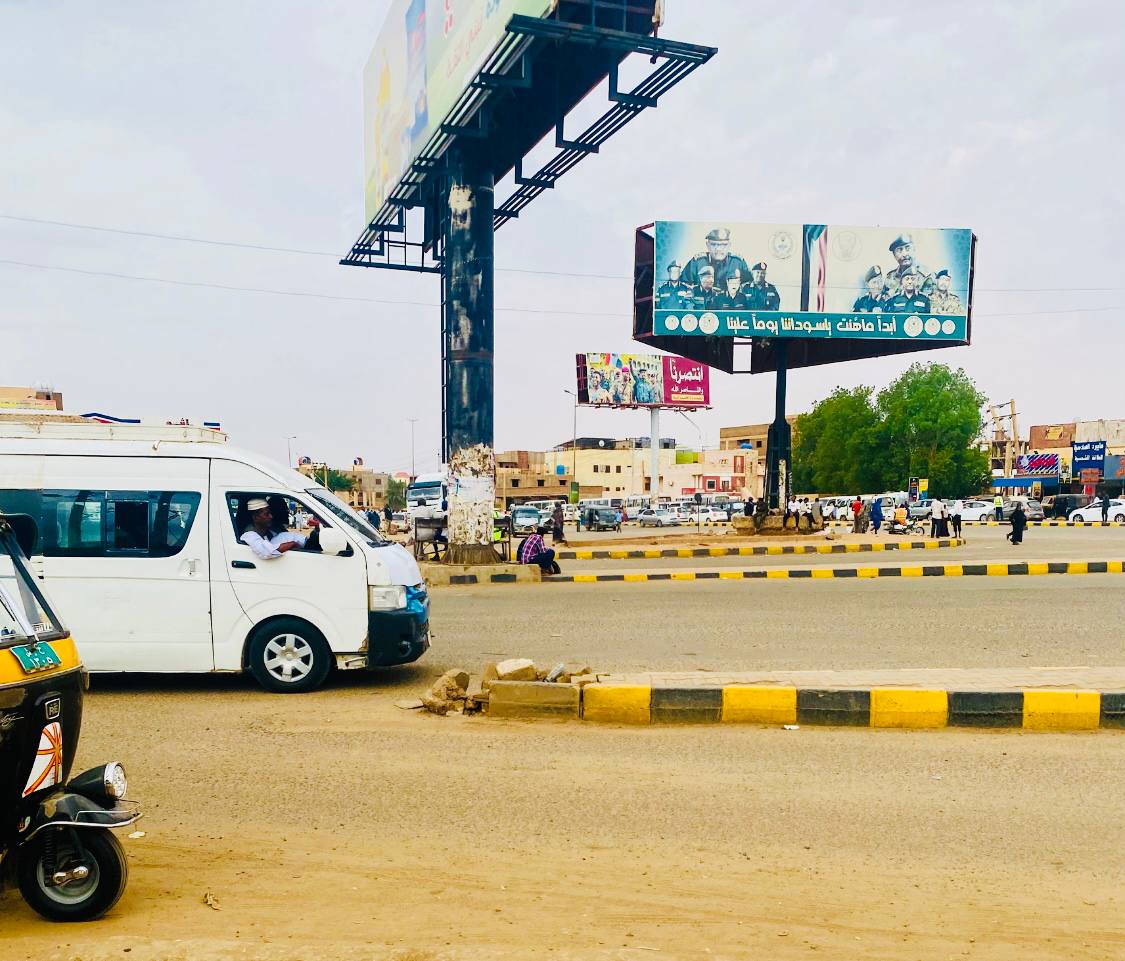
الوصف بالفصحى: إحدى الشوارع ذات اللافتات العملاقة و المركبات المتحركة
الوصف بالعامية السودانية: شارع فيهو لافتات كبيرة و مواصلات
التصنيف: Urban & City Life